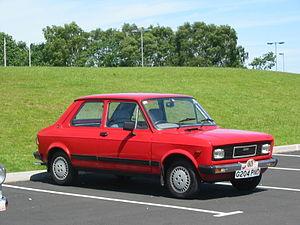
La Zastava 101 est une voiture produite par le constructeur serbe Zastava depuis le 15 octobre 1971 à la fin d'année 2008.
Zastava était une entreprise d’État yougoslave, qui regroupait plusieurs entités industrielles différentes, et qui a été transformée en holding afin de privatiser chaque branche :